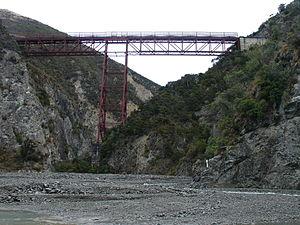
Le ligne Midland est un chemin de fer de 212 km situé entre Rolleston et Greymouth. Il permet de relier la côte Est et la côte Ouest de l'île du Sud de la Nouvelle-Zélande.